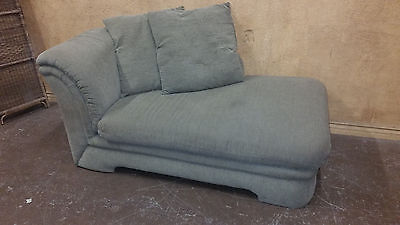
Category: sofa